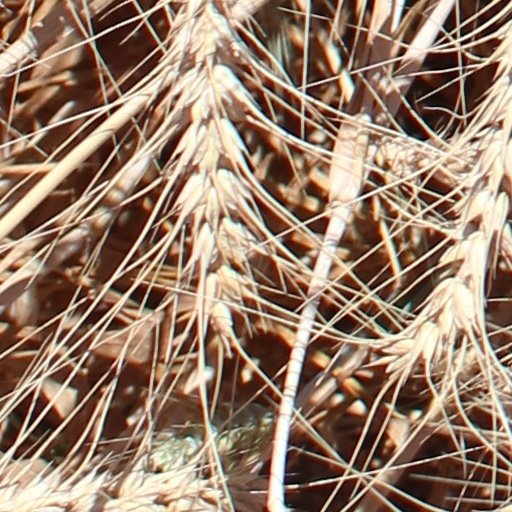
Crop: wheat